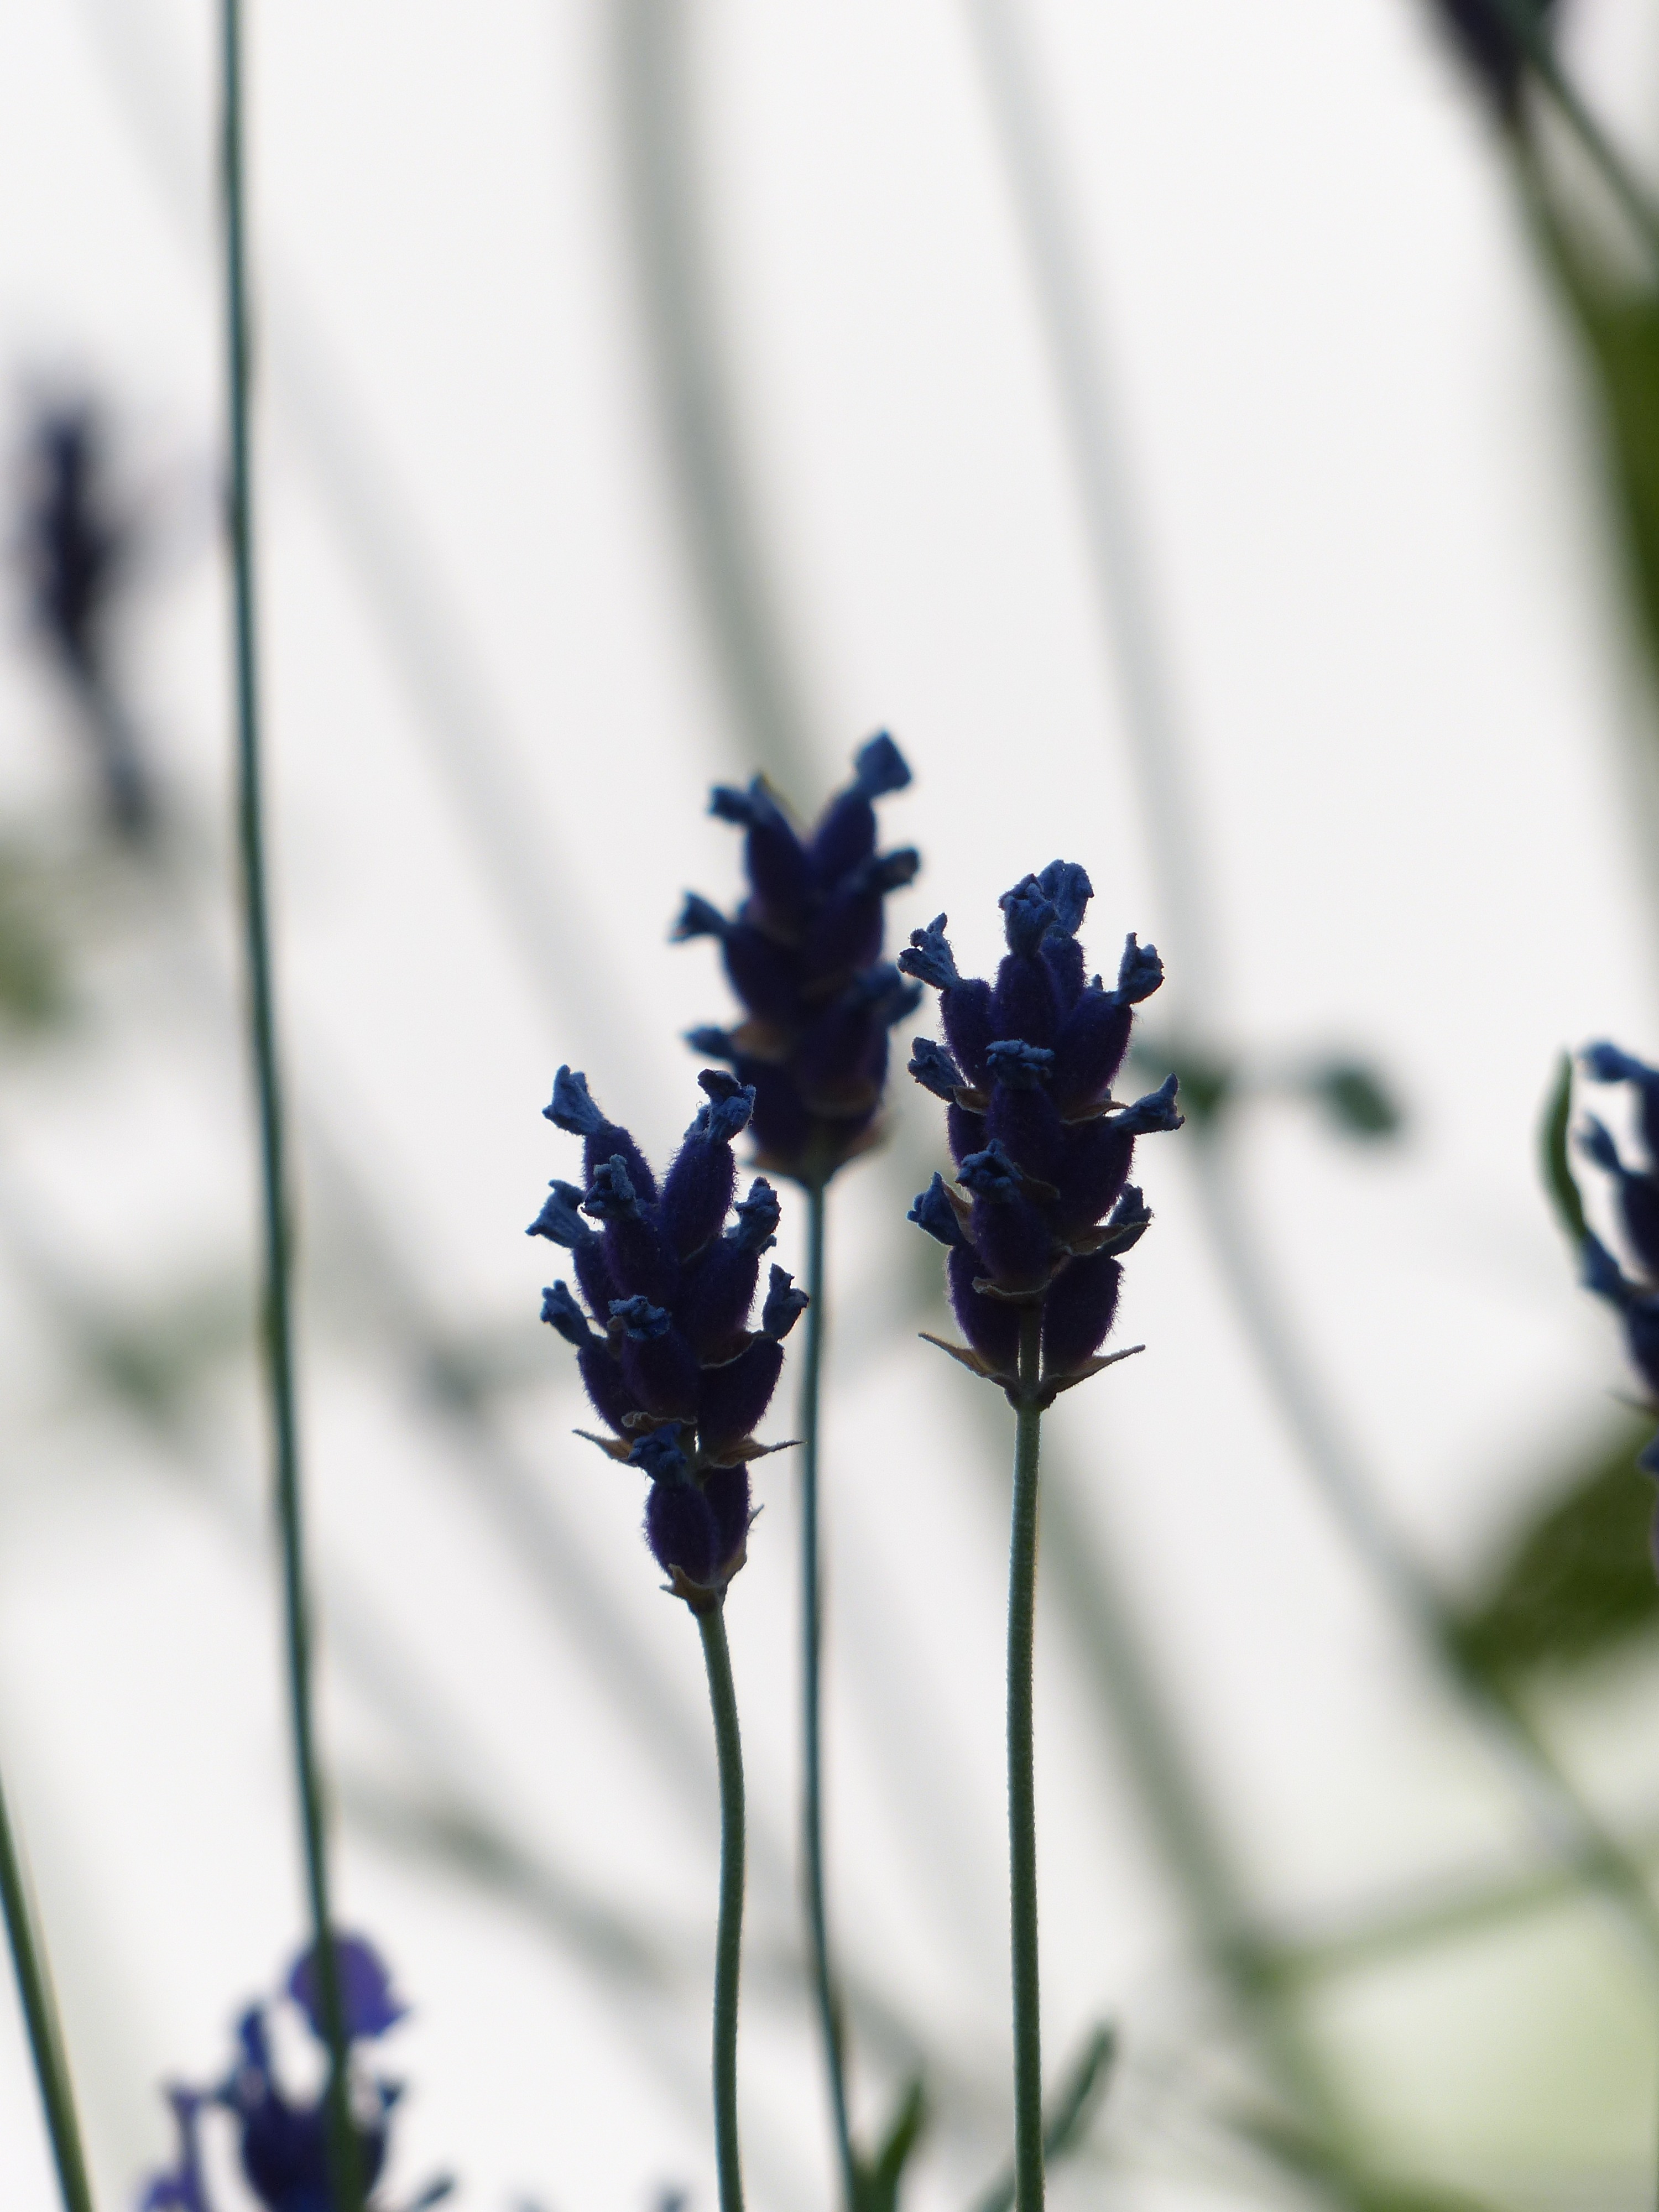
branch, blossom, plant, photography, leaf, flower, spring, green, crop, insect, botany, blue, flora, lavender, flowers, close up, back light, macro photography, ornamental plant, lavandula, inflorescence, flowering plant, lamiaceae, lavender flowers, true lavender, narrow leaf lavender, lavandula angustifolia, lavandula officinalis, lavandula vera, dark purple, plant stem, land plant